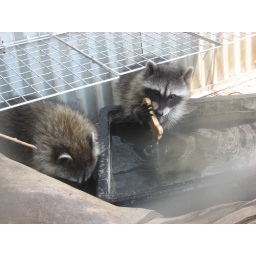
dipping dog biscuit in water